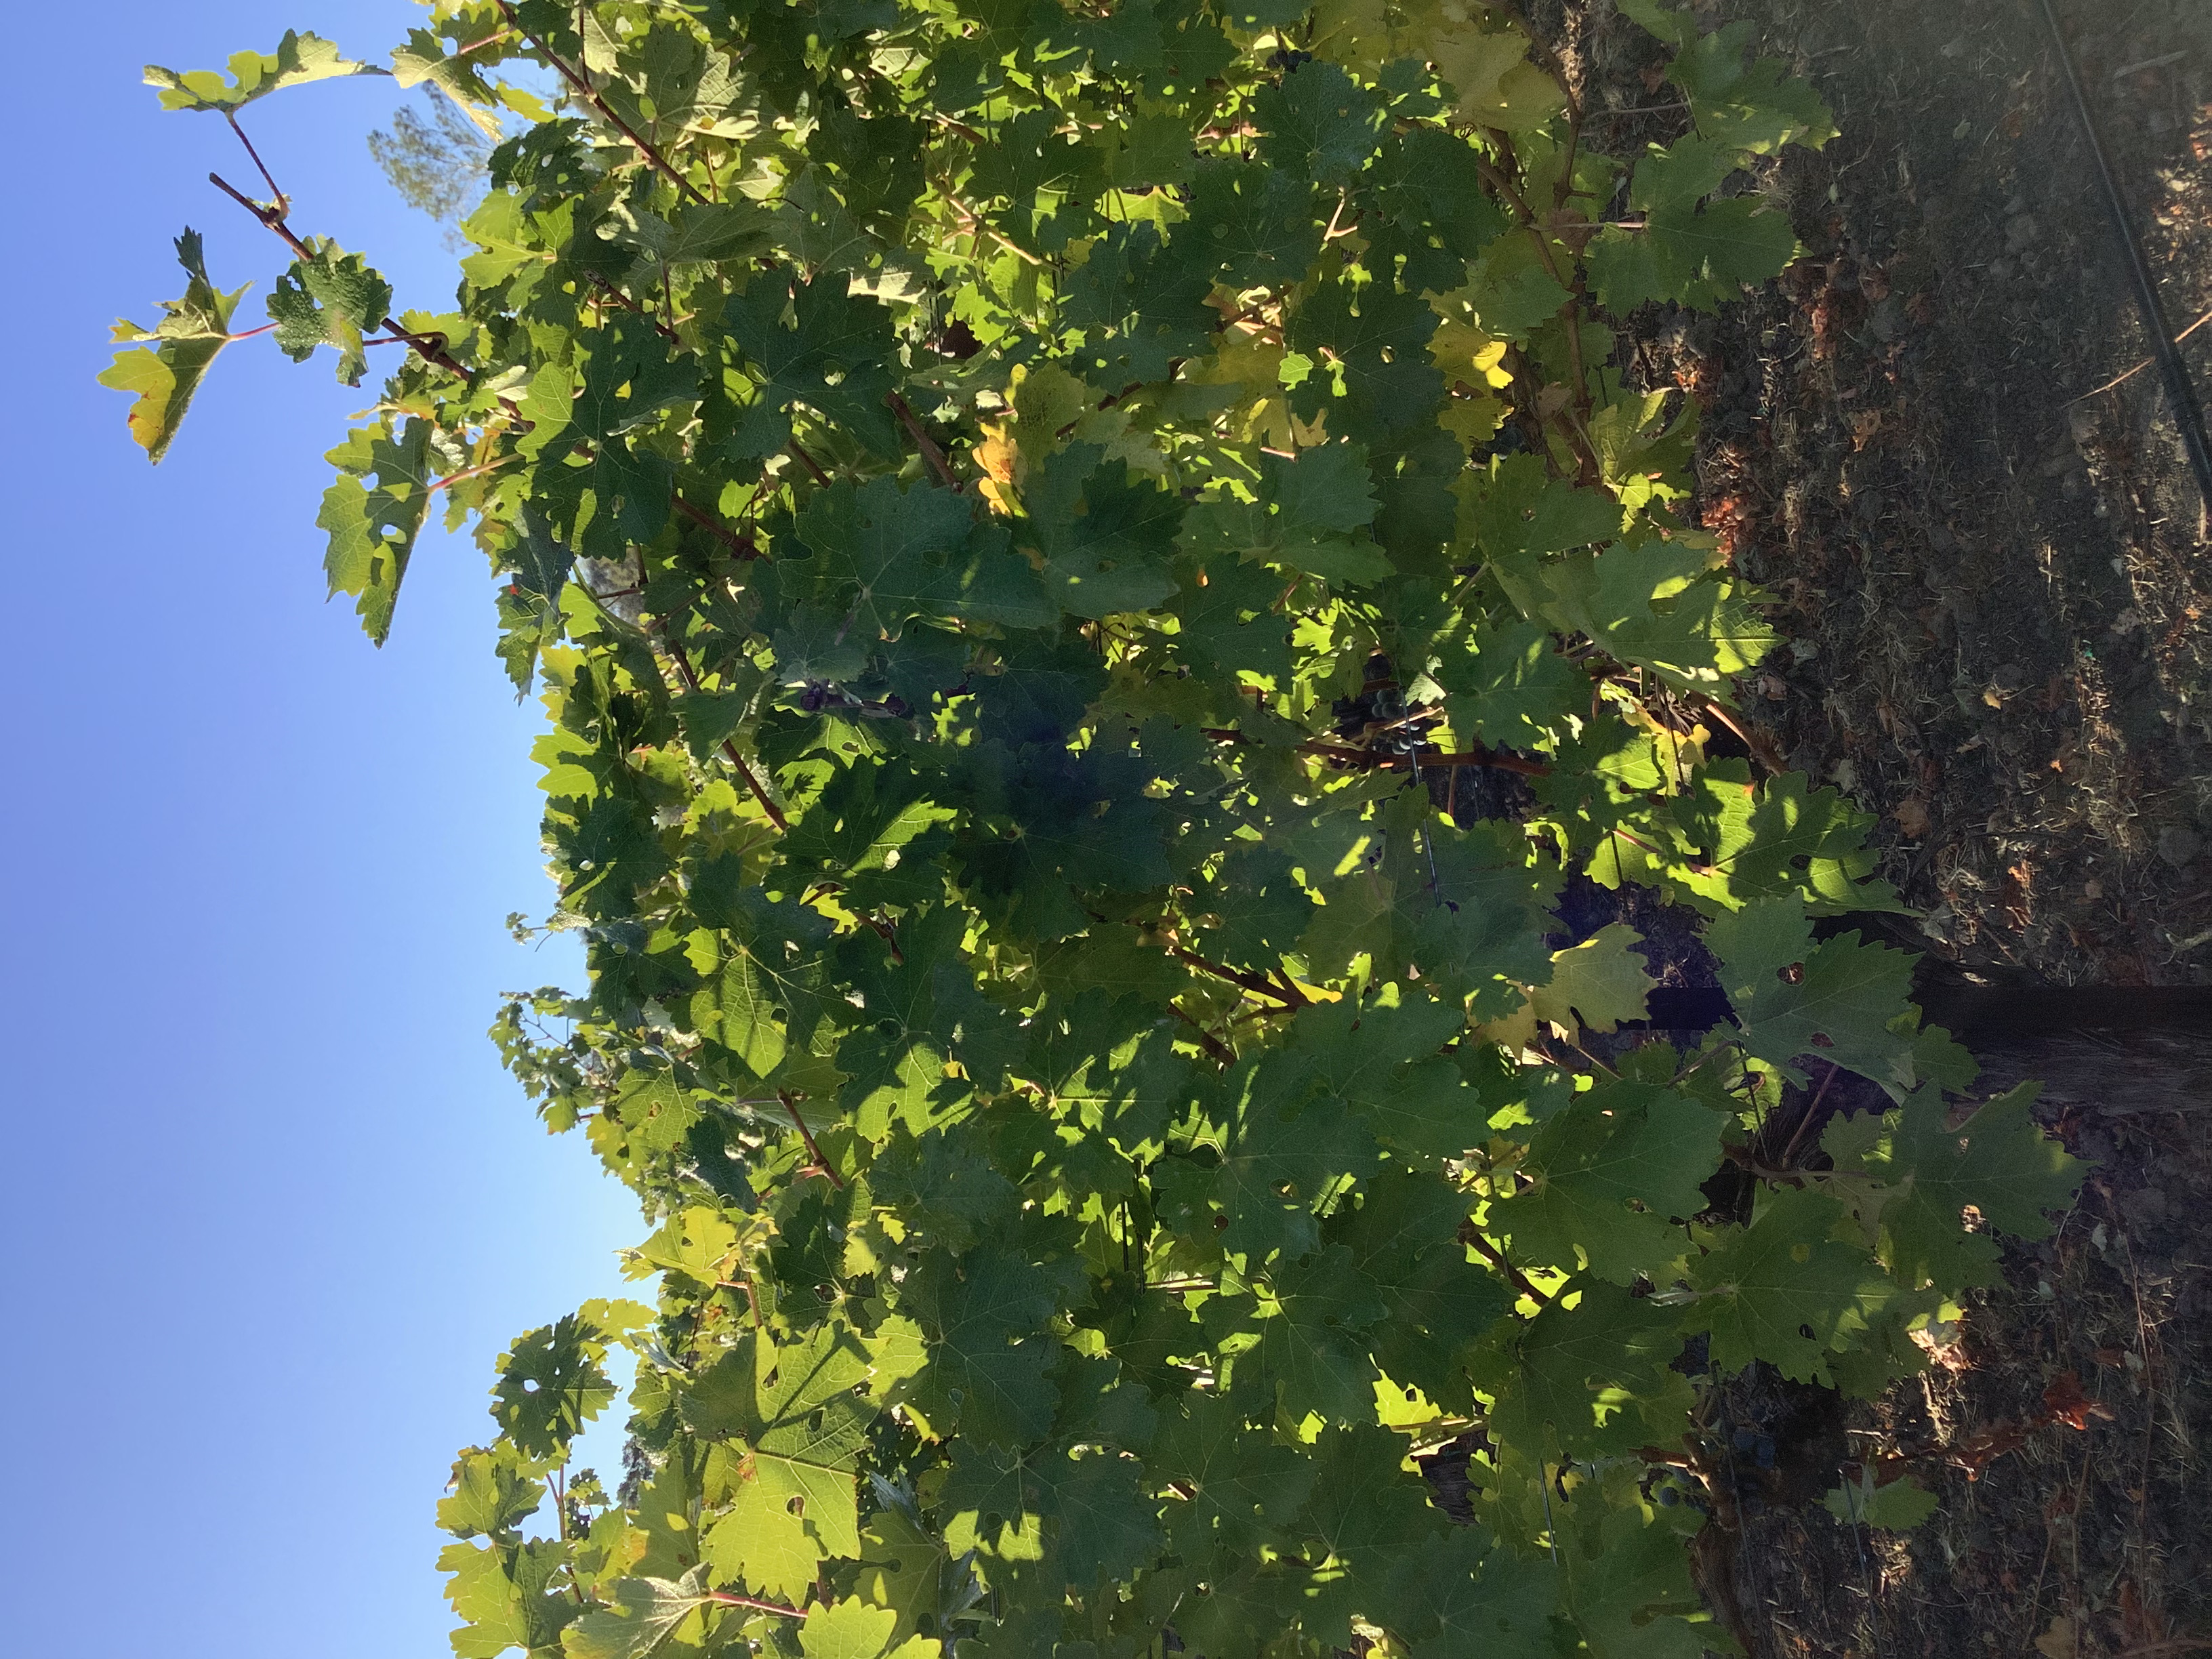
Label: No Virus